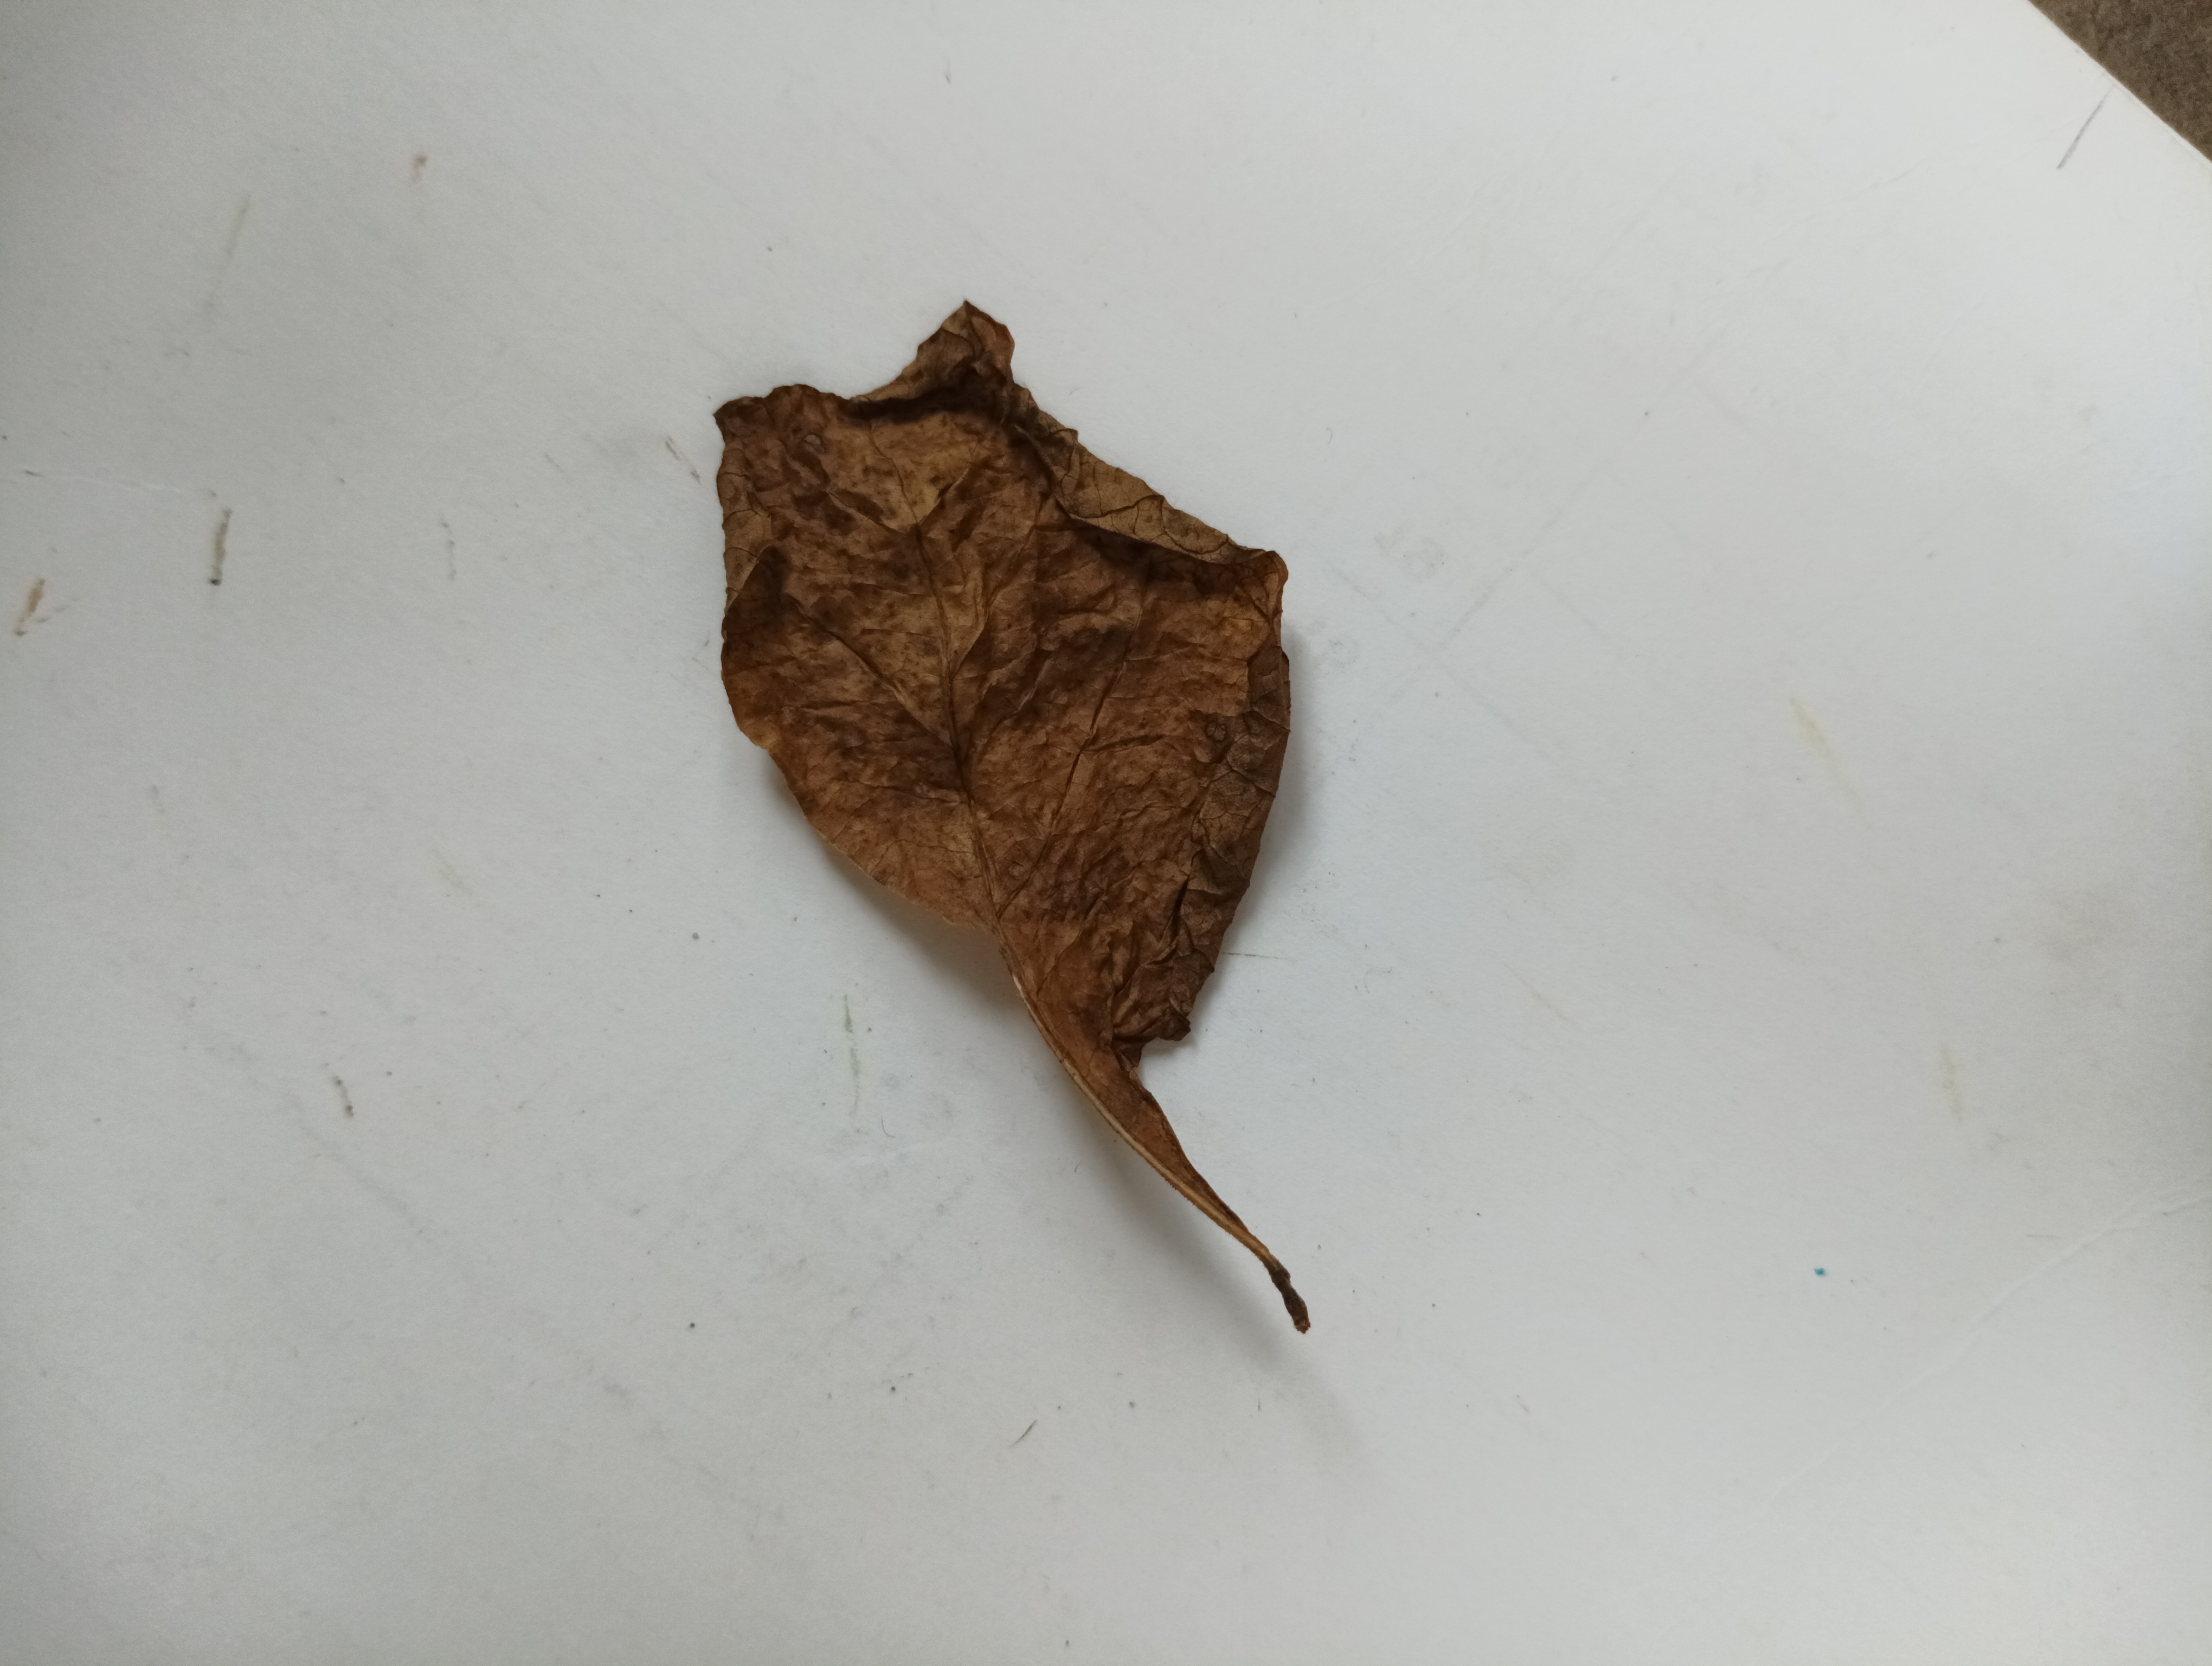
Label: Dry_leaf